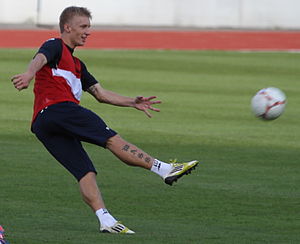
Daniel Wass
Wass i 2012
Daniel Wass er dansk professionel fodboldspiller, der spiller for den spanske klub Valencia CF.